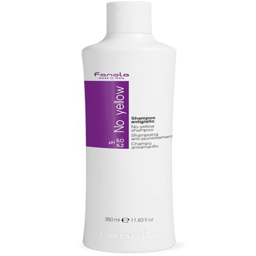
rated # toning shampoo globally .